Marmayogi (1964 film)

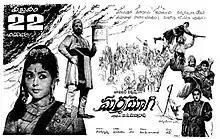
Theatrical release poster

Marmayogi is a 1964 Indian Telugu-language swashbuckler film, produced by S. K. Habibulla and directed by B. A. Subba Rao. It stars N. T. Rama Rao, Krishna Kumari, Kantha Rao and Leelavathi with music composed by Ghantasala. The film is a remake of the 1951 Tamil film of the same name which was an adaptation of the novel "Vengeance" by Marie Corelli and William Shakespeare's play "Macbeth".